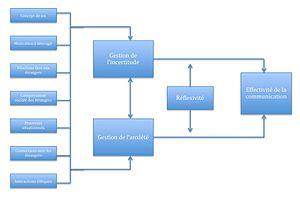
gestion incertitude et anxiété
La communication interculturelle est l’étude de la communication interpersonnelle entre individus de cultures différentes. Celle-ci est plus précisément « un processus transactionnel, symbolique impliquant l’attribution d’une signification entre personnes de cultures différentes ».